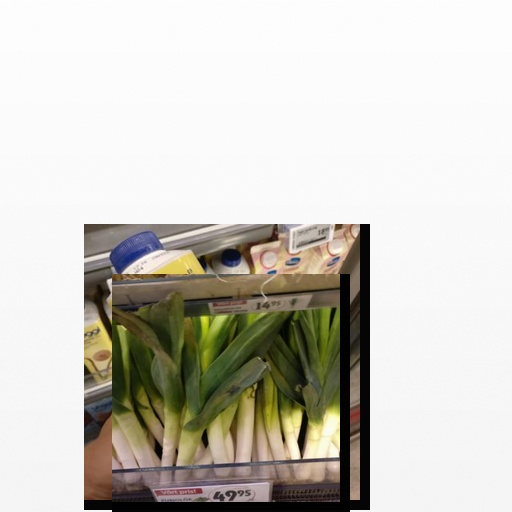
Food items: leek, strawberry_yoghurt